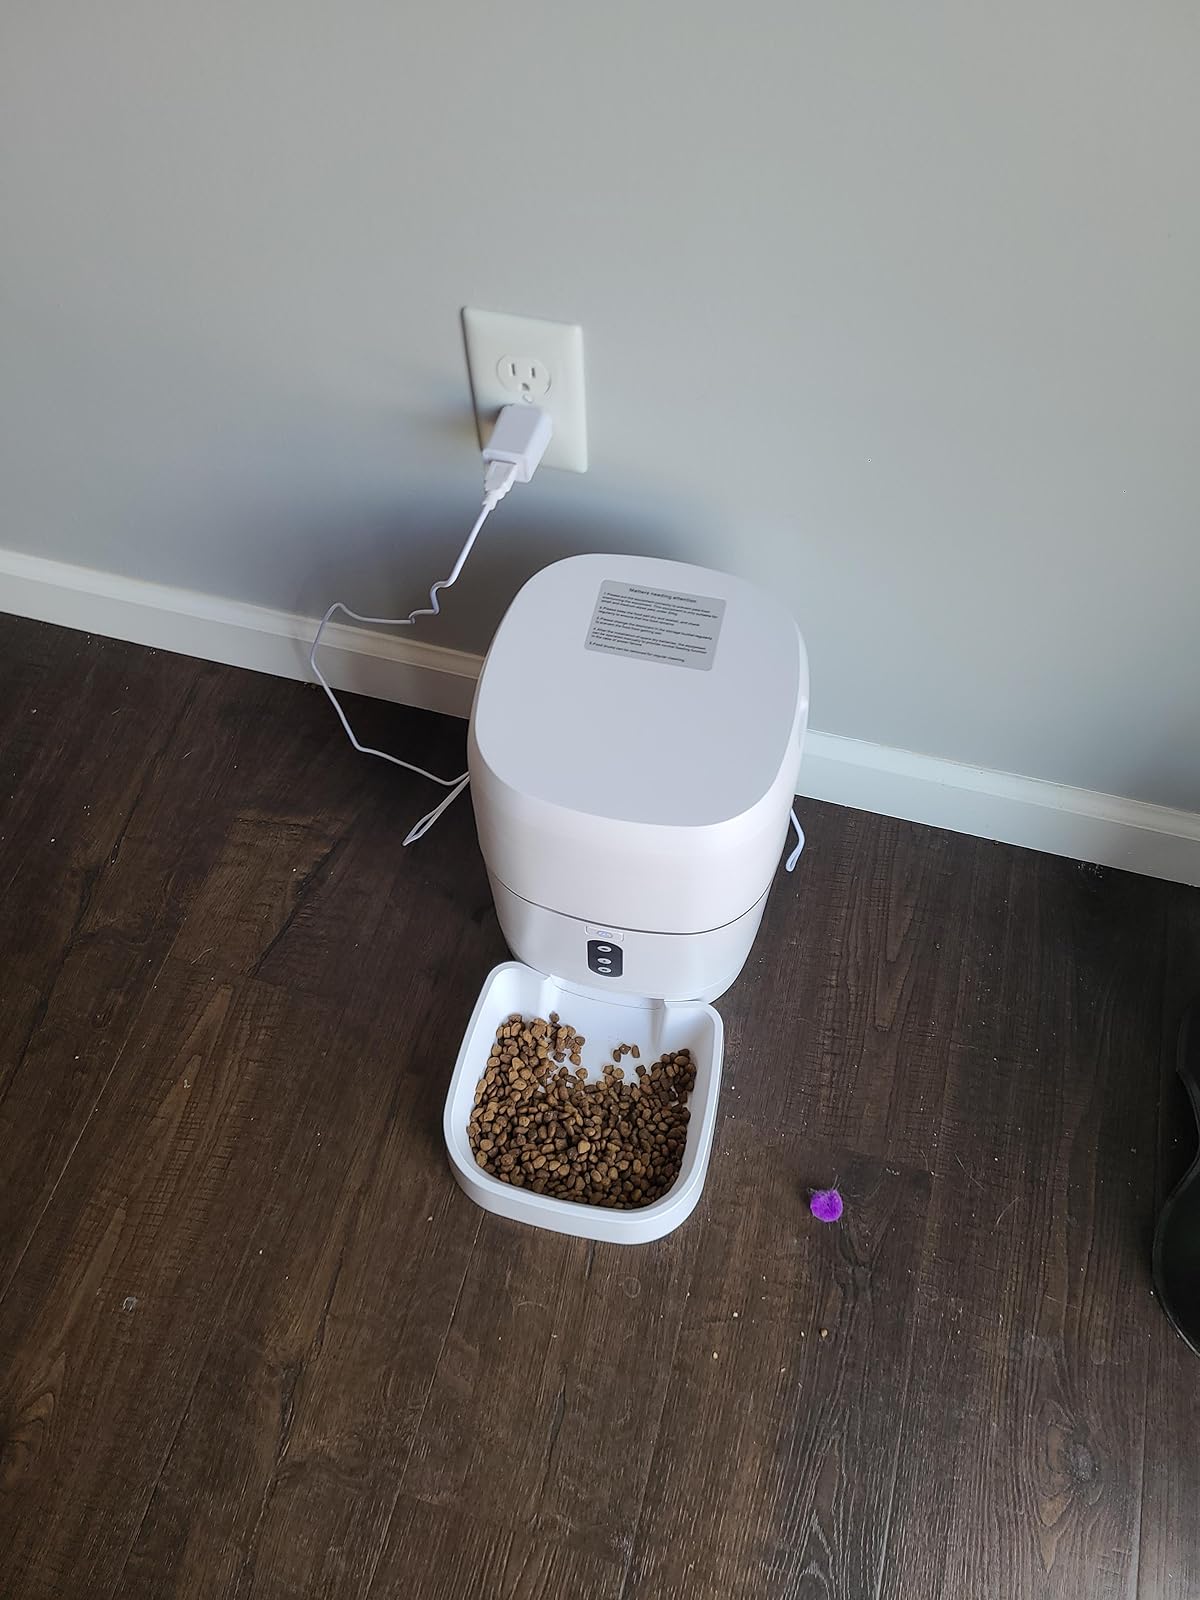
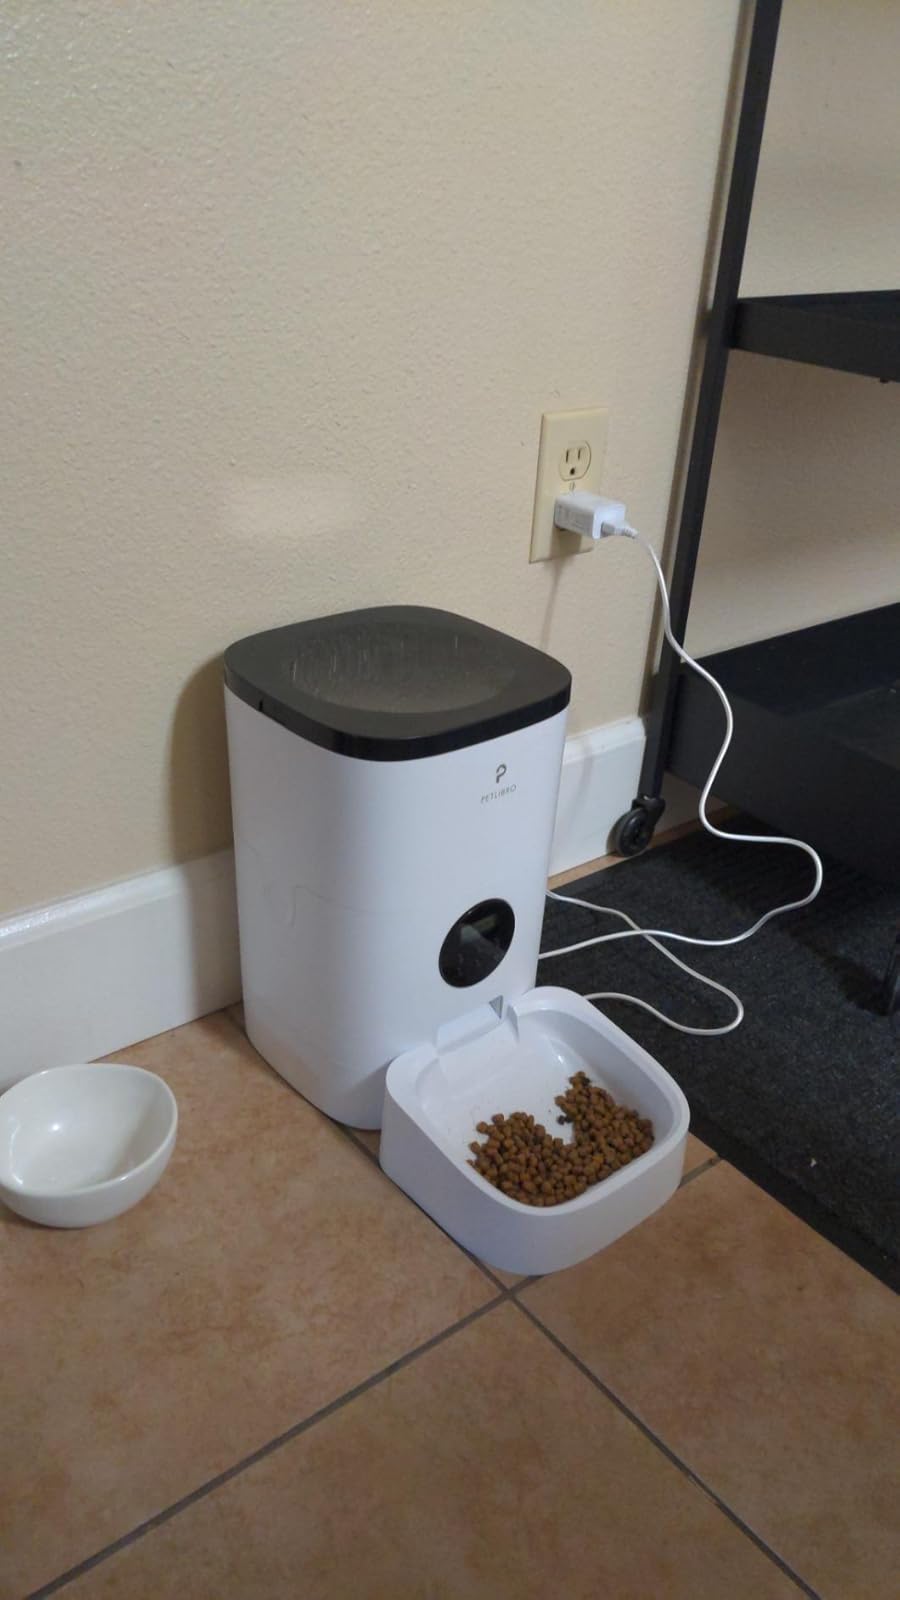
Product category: items_feeder
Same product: no